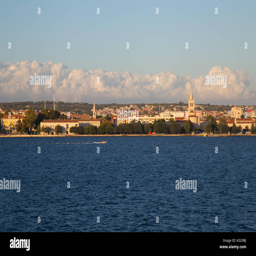
waterfront of city at coast seen from the sea